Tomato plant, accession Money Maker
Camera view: tilt-top (135 deg); turntable rotation: 0 degrees
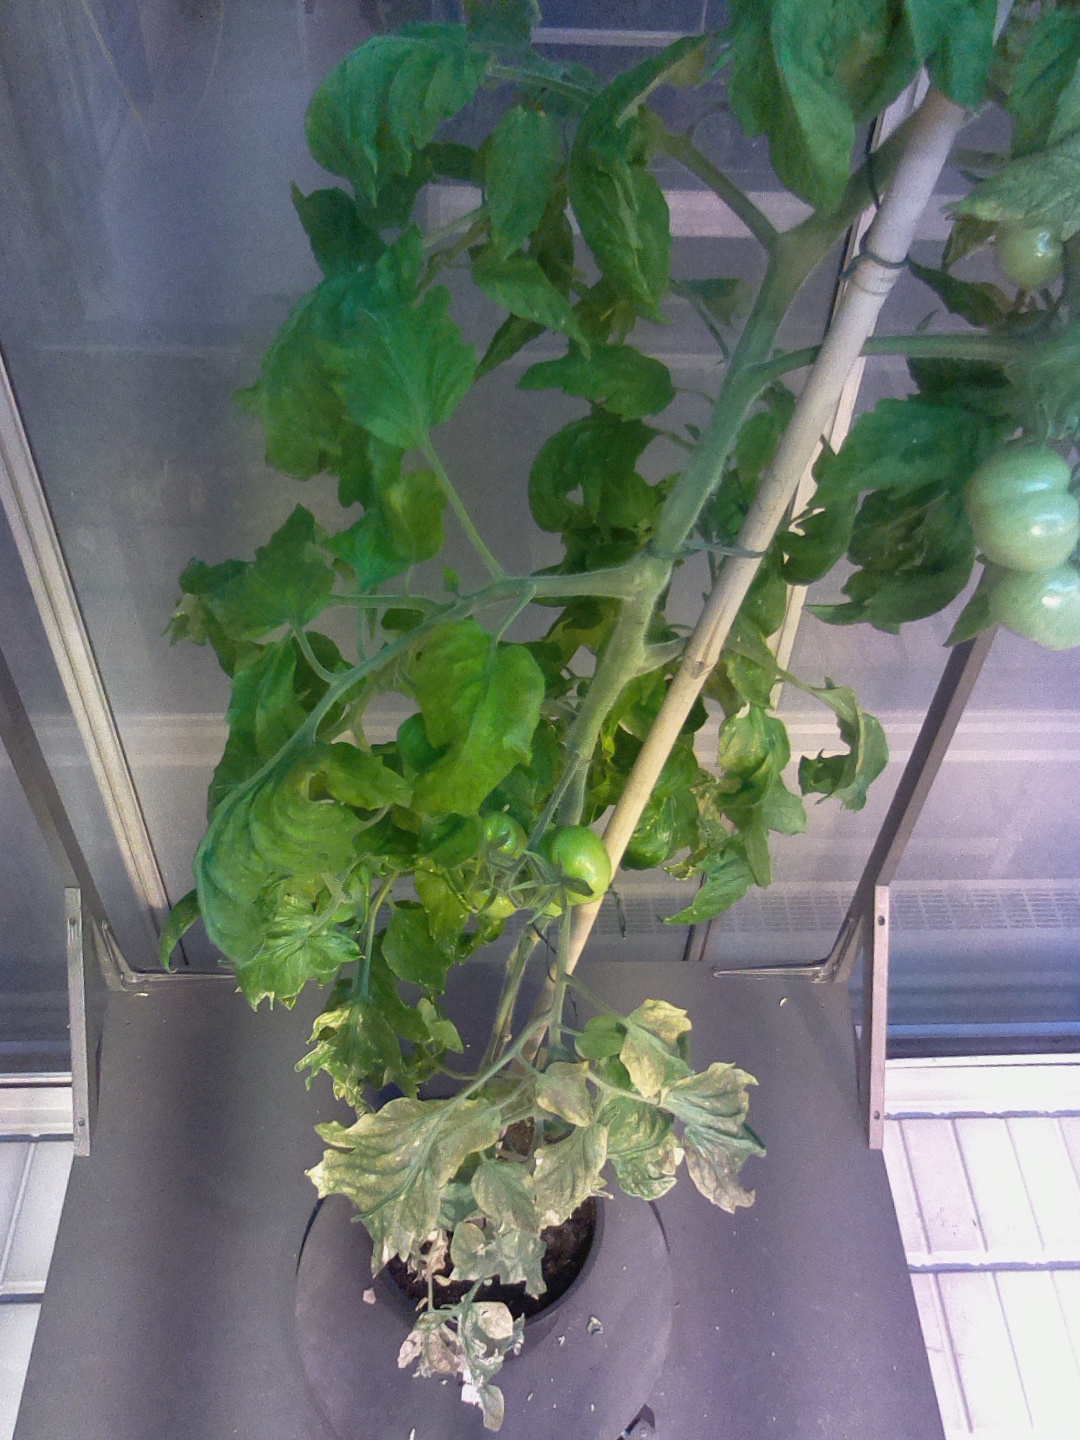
BBCH growth stage 78: 80% -90% of final fruit size